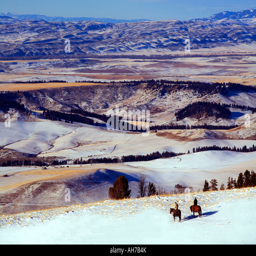
men riding horses on a snow covered hill